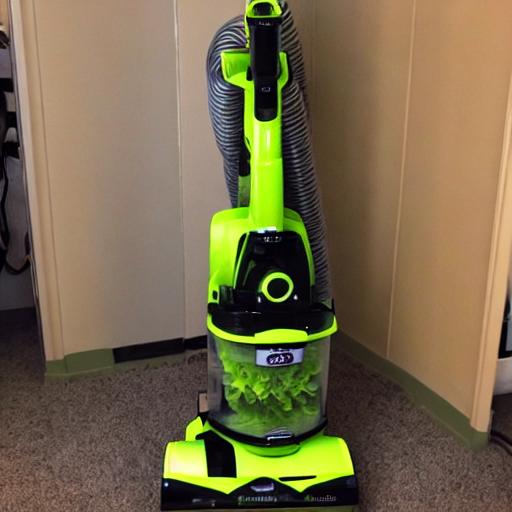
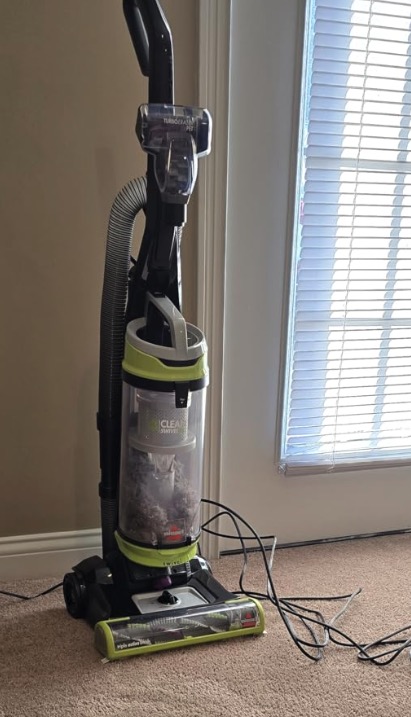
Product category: items_vacuum
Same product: no